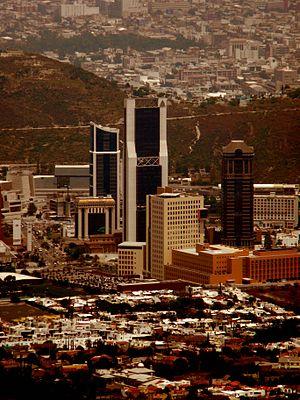
San Pedro Garza Garcia est l'une des 51 municipalités de l'État mexicain de Nuevo Leon et fait partie de la zone métropolitaine de Monterrey.